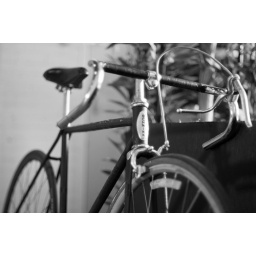
domesticity in black &amp;amp; white